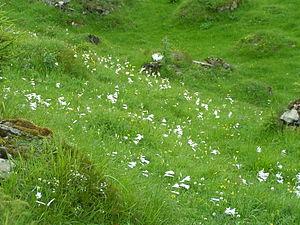
Dans le domaine de la phytosociologie, le phytotype d'une plante est l’ensemble des plantes qui accompagnent le plus probablement ou réellement cette plante.